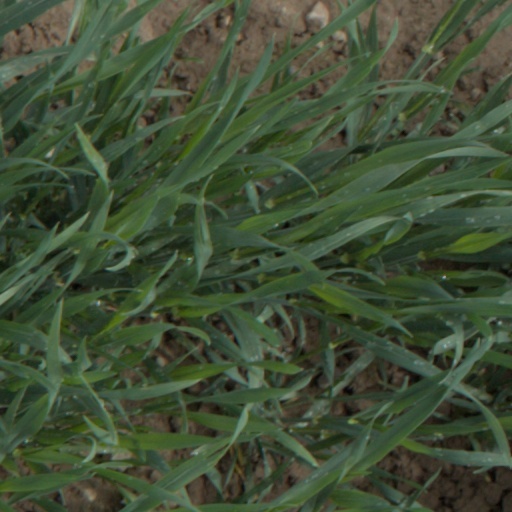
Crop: wheat